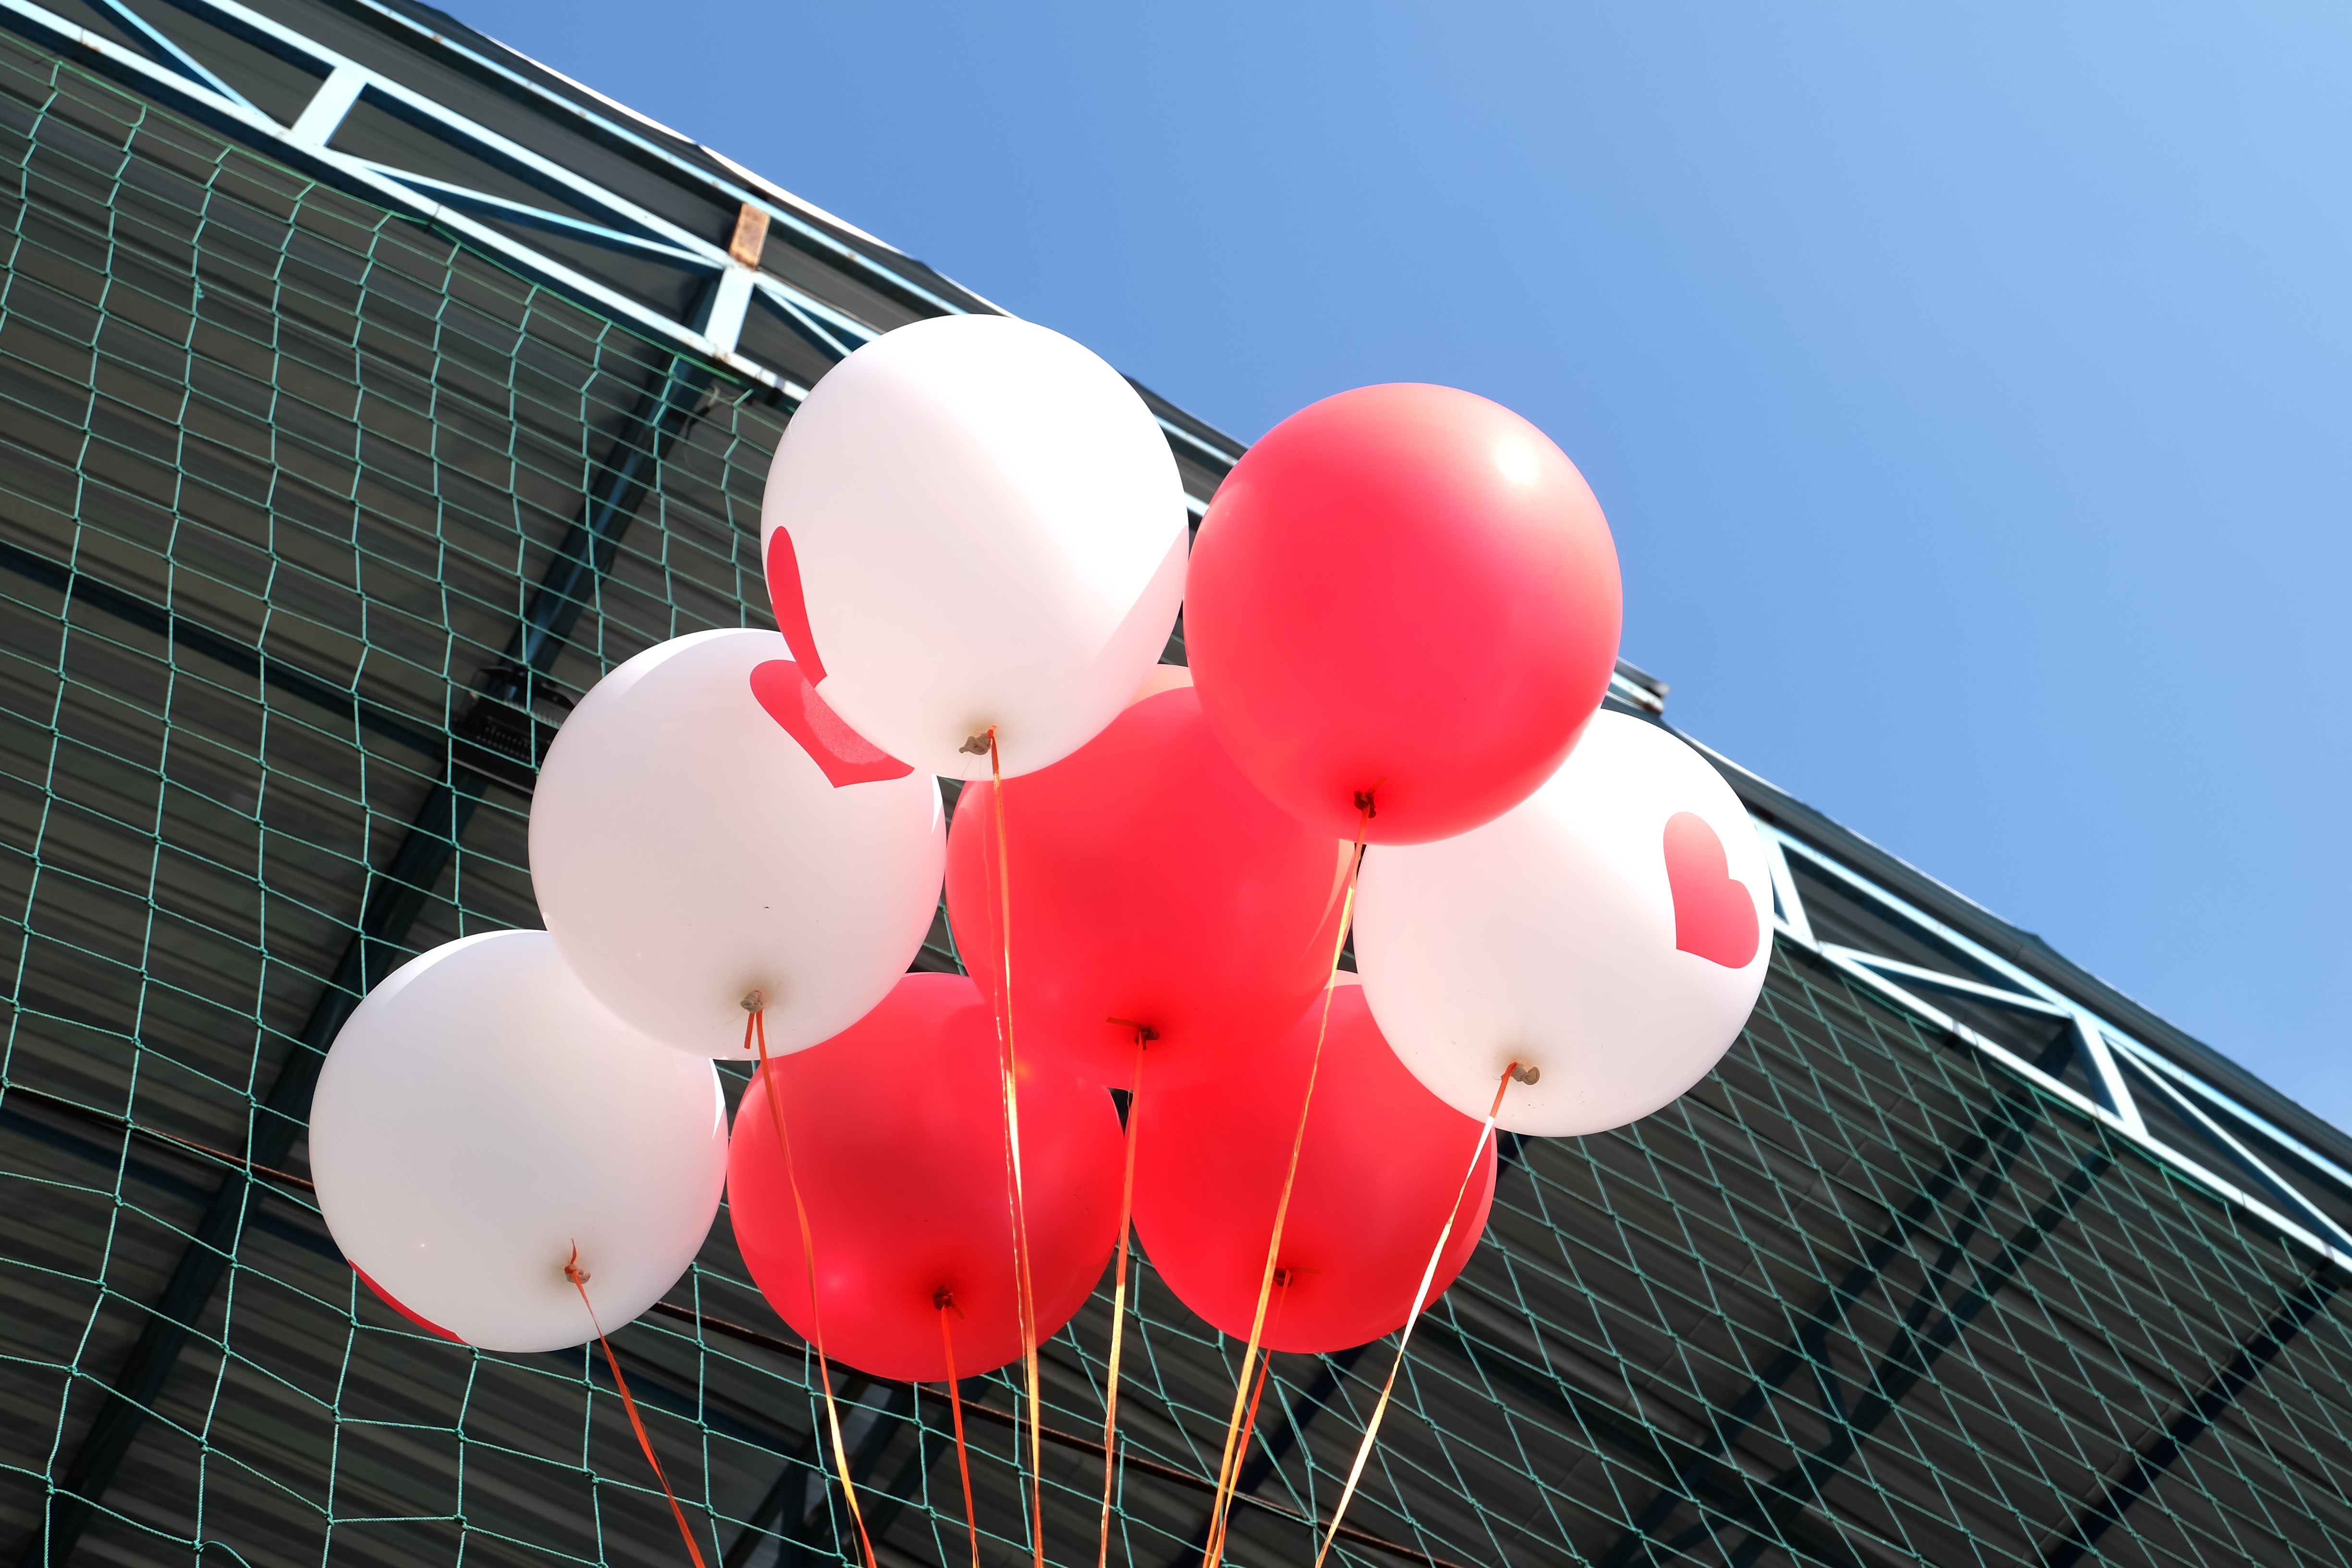
balloon, red, white, blue, sky, architecture, party supply